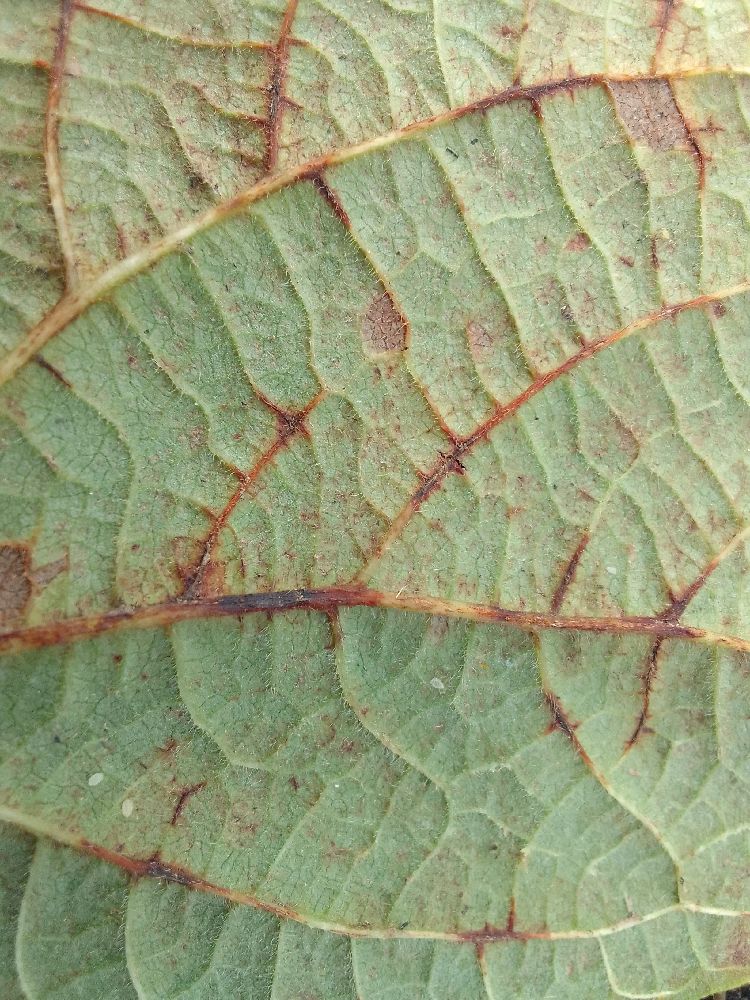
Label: anthracnose